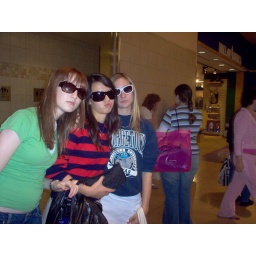
the girl with the torrid bag in the background is preggers.